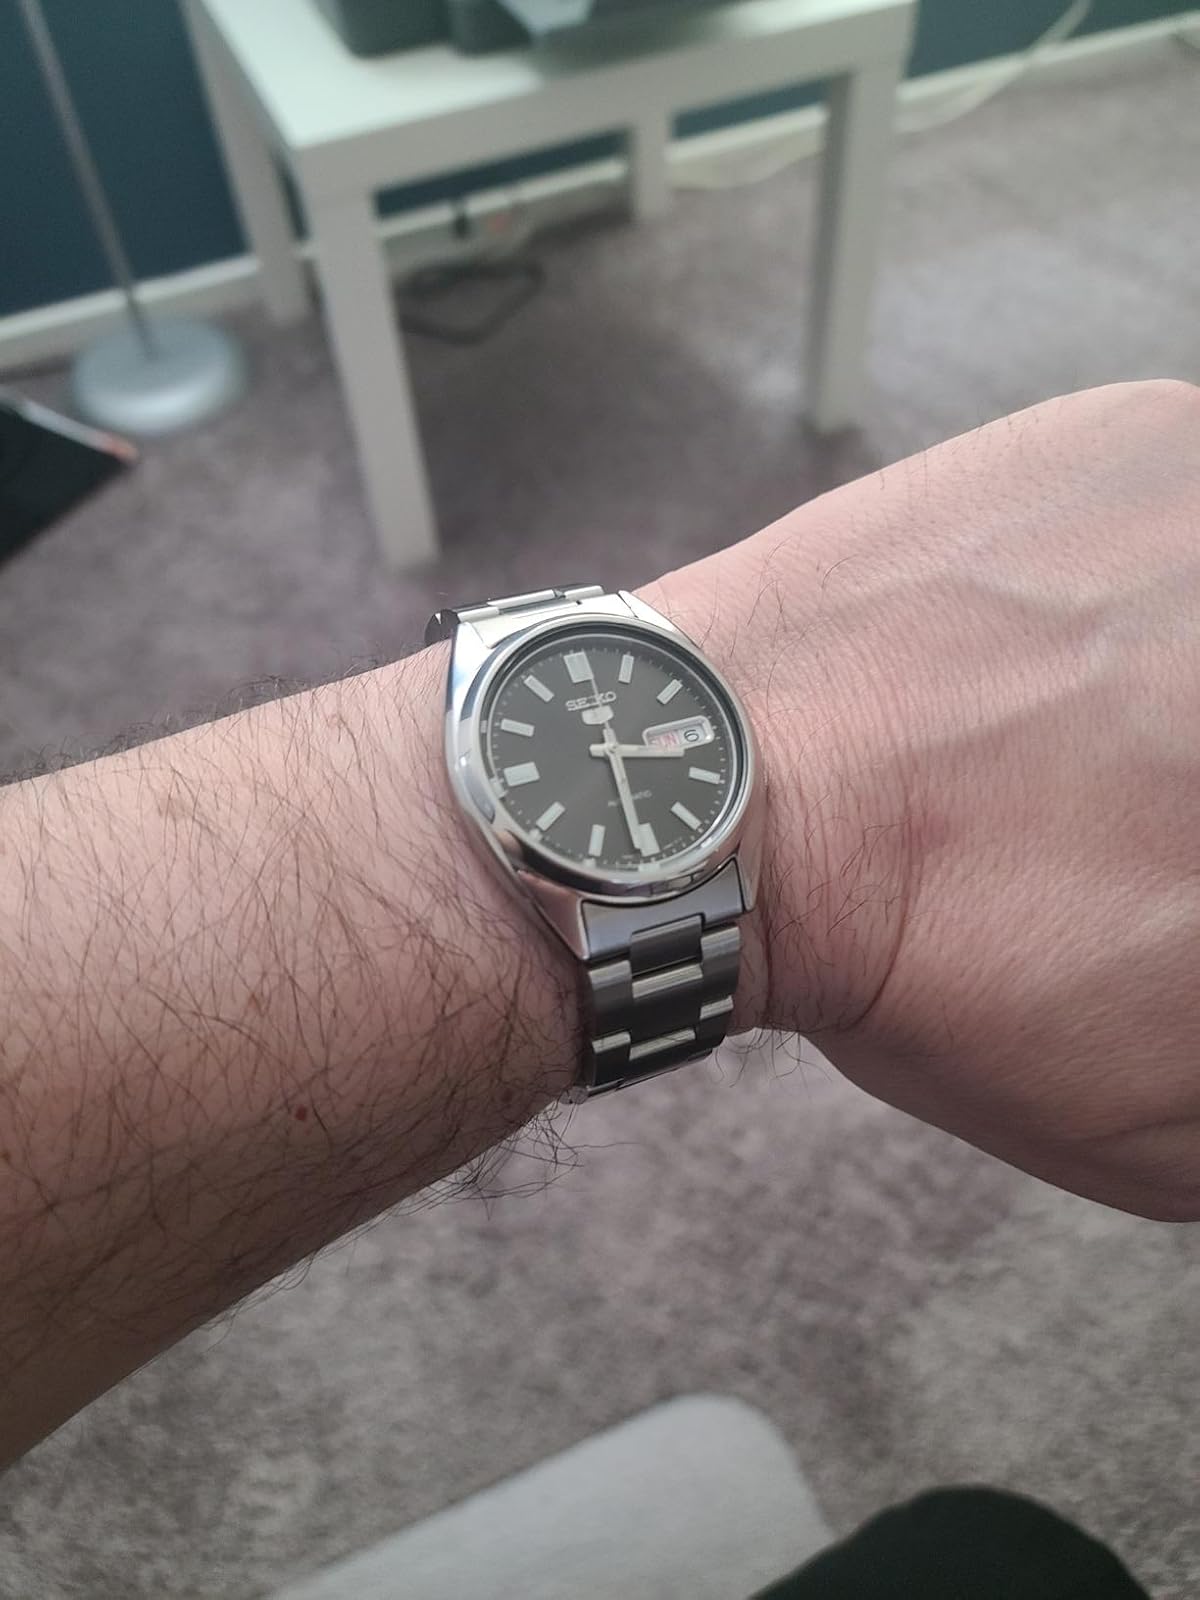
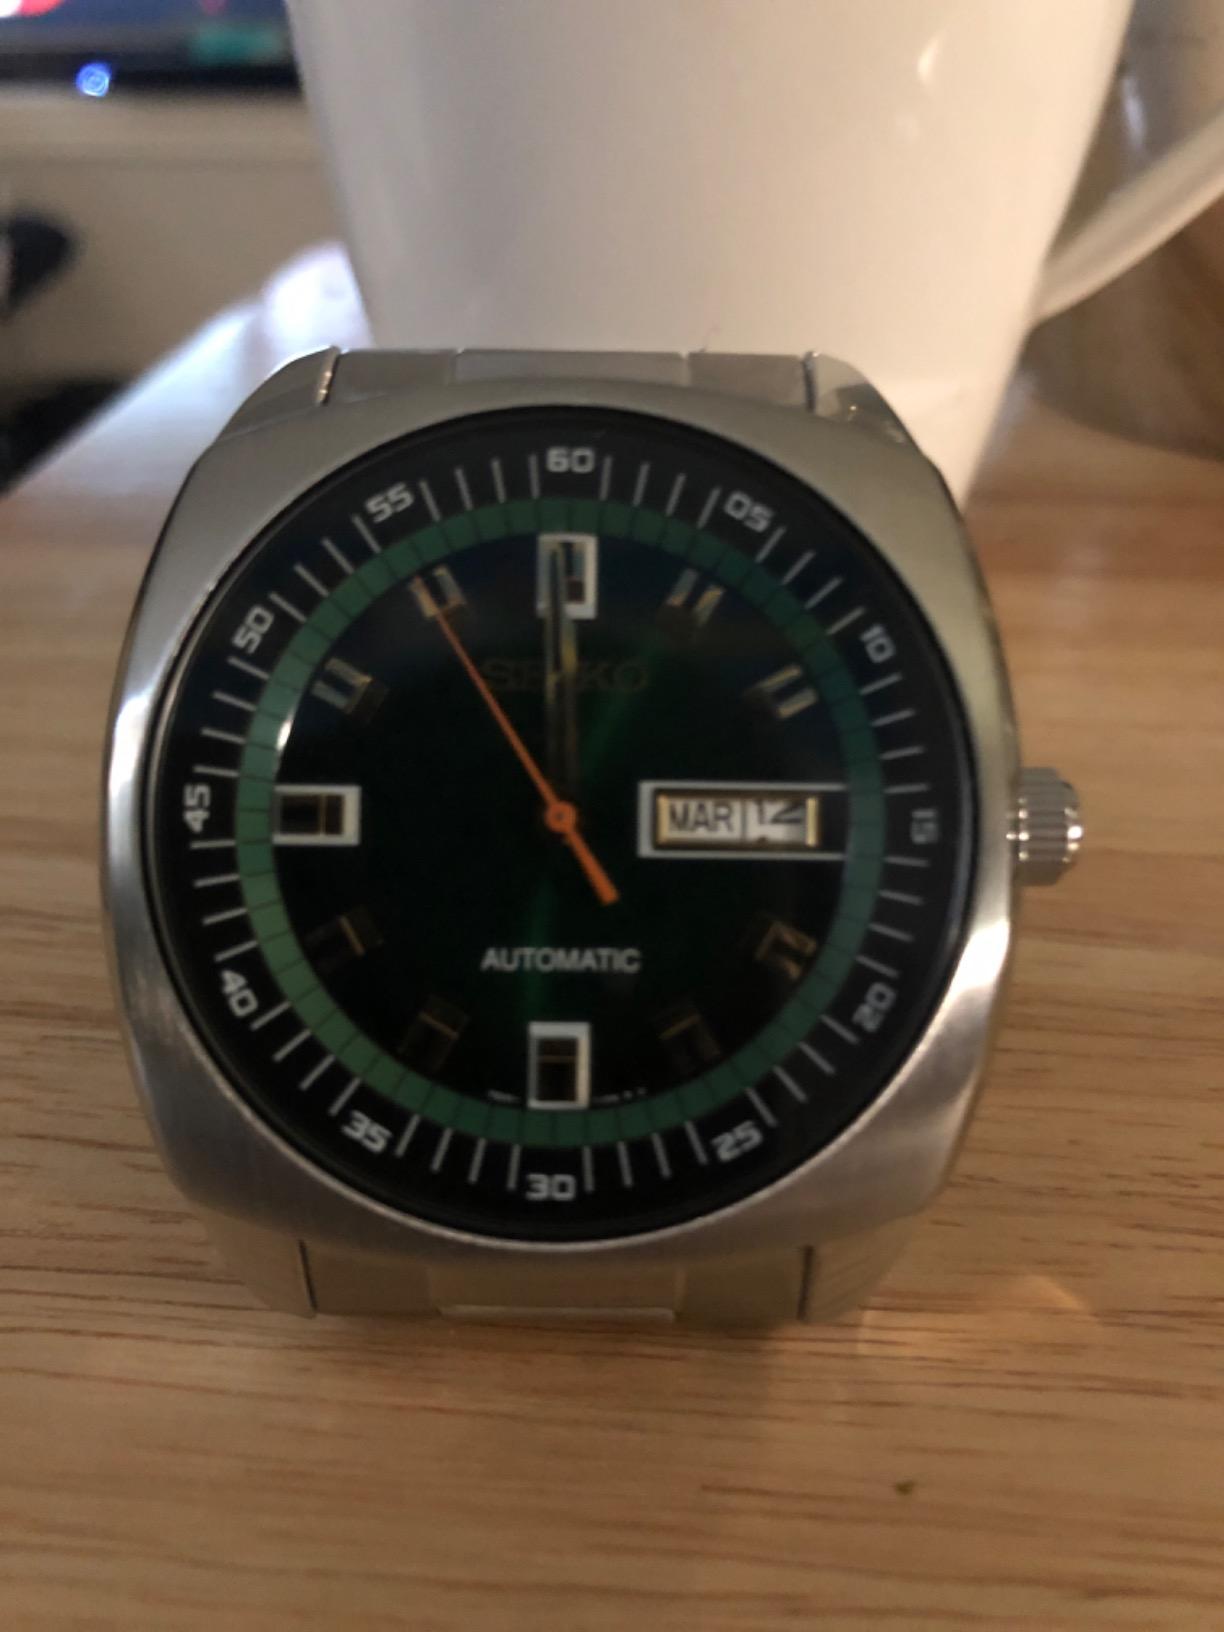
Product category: accessories_watch
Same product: no